Lucuma bifera

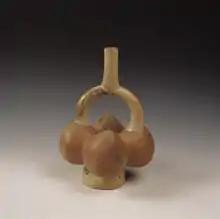
Moche culture pottery representing lucumas.

When eaten raw, the very sweet fruit is bright yellow and has a mealy and dry texture. In Peru, it is more commonly used as a flavor in juice, milk shakes, and especially ice cream. Its unique flavor in such preparations has been described variously as being similar to sweet potato, maple syrup, or butterscotch. In Peru, "manjar de lúcuma" ("dulce de leche" with lúcuma purée) is a dessert. Multiple sources describe it as the most popular ice cream flavor in Peru and one of the most popular fresh fruits.